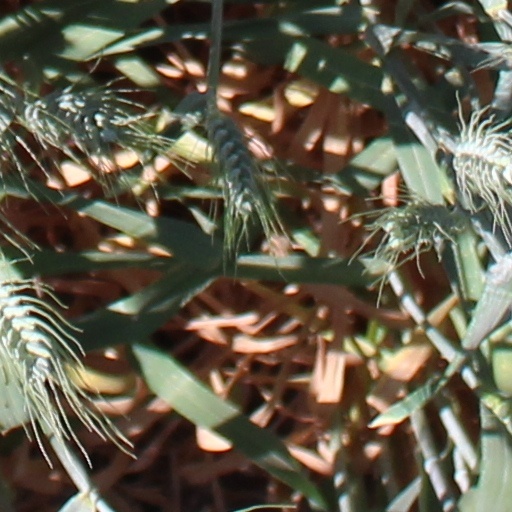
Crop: wheat